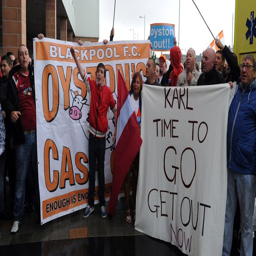
fans hold a protest outside the ground against businessperson earlier in the season